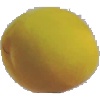
Label: Peach 2